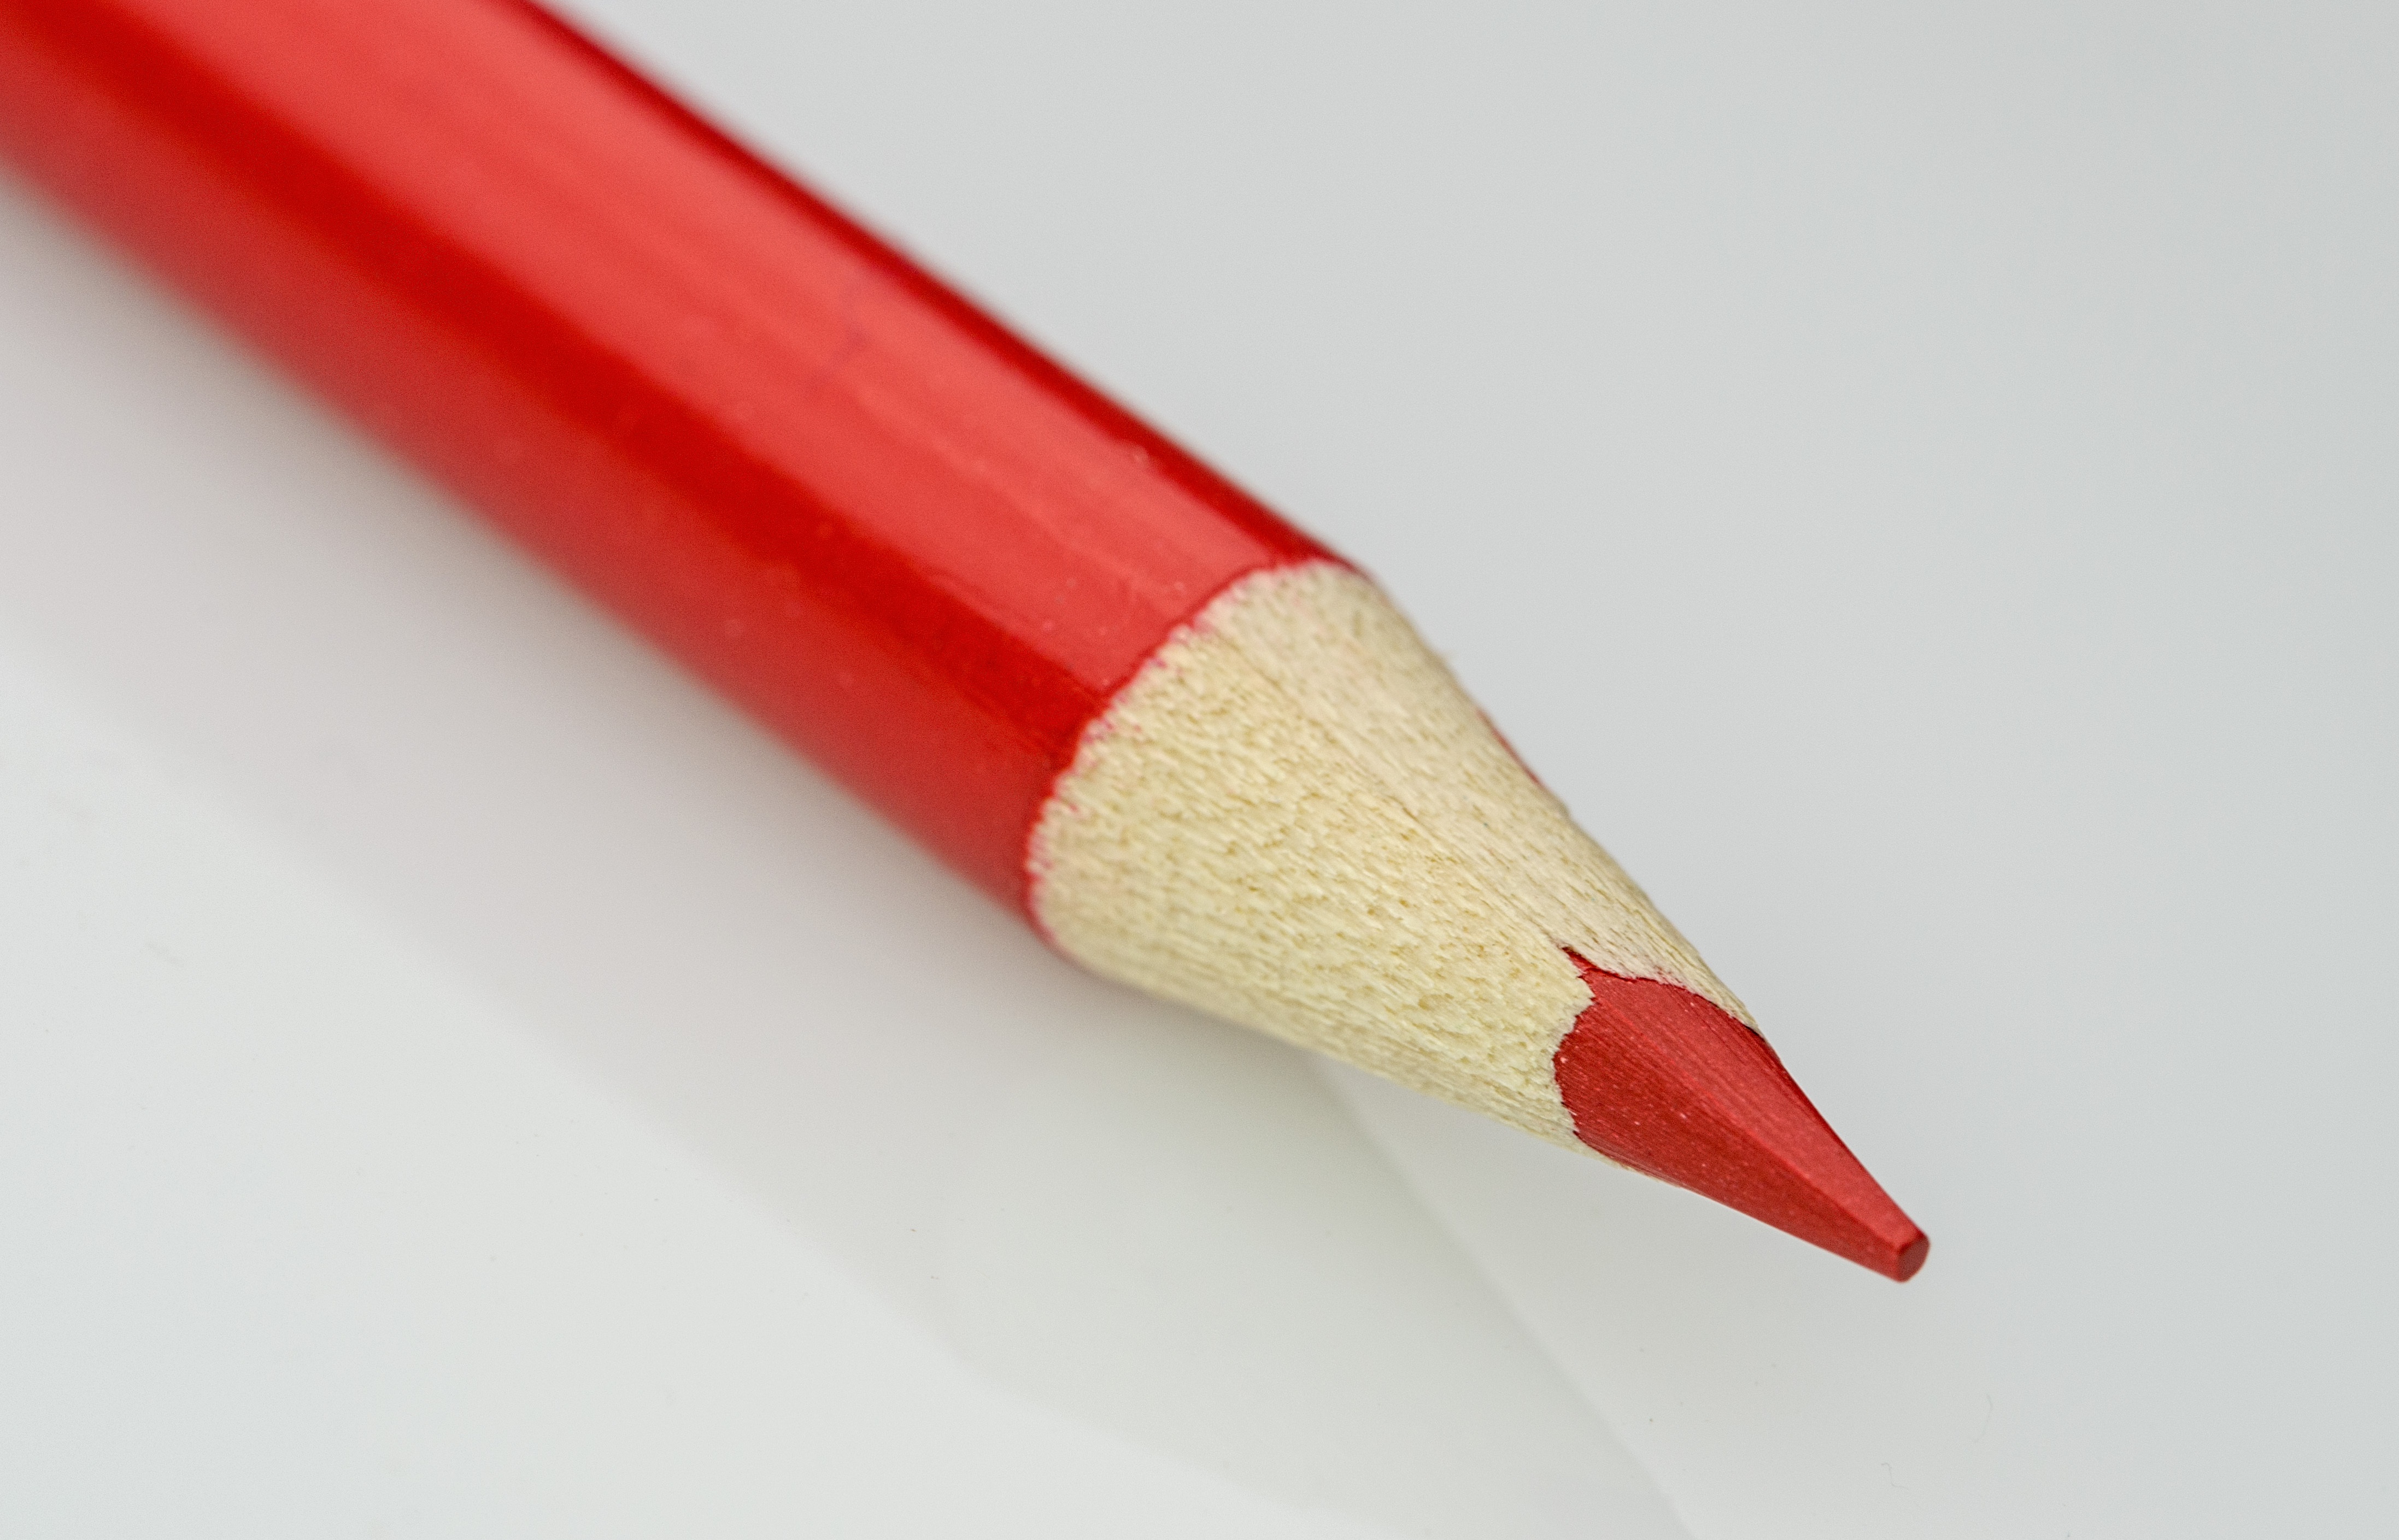
hand, pencil, wood, pen, finger, red, macro, colorful, lip, colour, drawing, colored pencils, ball pen, color pencil